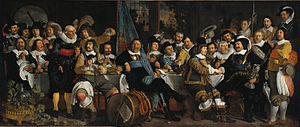
Freden i Münster / Forhandlinger og fred
Freden i Münster var en en traktat mellem de Forenede Nederlande og Spanien, som blev underskrevet i 1648. Det var en milepæl for den Nederlandske republik og en af de afgørende begivenheder i Hollands historie. Med denne traktat opnåede de Forenede Nederlande endeligt at blive uafhængige af Spanien. Traktaten blev indgået som en del af den Westfalske fred, som afsluttede såvel Trediveårskrigen som Firsårskrigen.